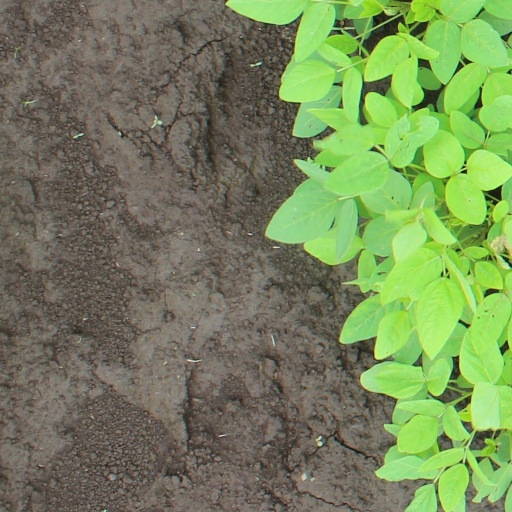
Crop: soybean